Macau Daily Times

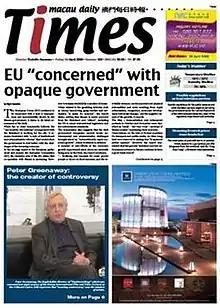
The "Macau Daily Times" front page on 4 April 2008.

The Macau Daily Times is a daily English-language newspapers published in Macau, launched on 1 June 2007.